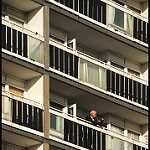
Scene: Outdoor